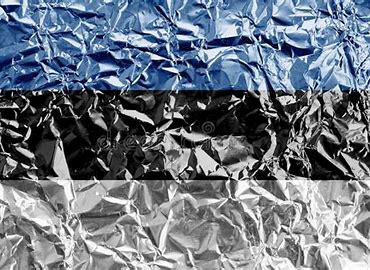
Waste category: metal